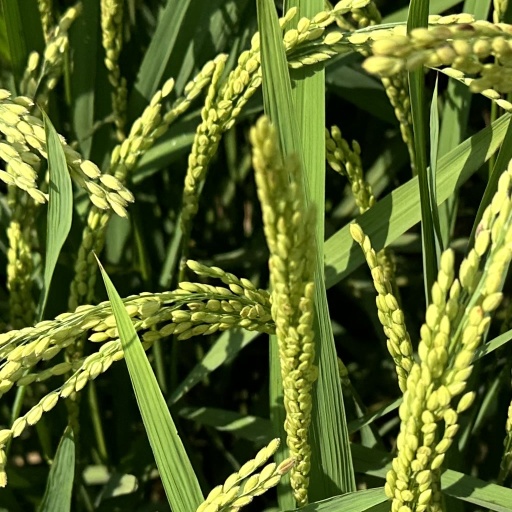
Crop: rice